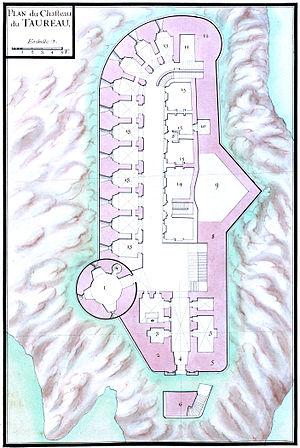
Château du Taureau. Carte tirée du tome 2 du ""Recueil des plans des places du Royaume, divisées en provinces, faits en l'an 1693"", à l'intention de Louis XIV. La carte originale trouvée sur le site internet de la Bibliothèque nationale de France (BNF) a été retravaillé afin de revenir à des couleurs plus proches de l'original de l'époque."
Le château du Taureau est situé dans la commune de Plouezoc'h à l'entrée de la baie de Morlaix dans le Finistère. Il est proche de Carantec. Il a été classé monument historique par arrêté du 29 juillet 1914.